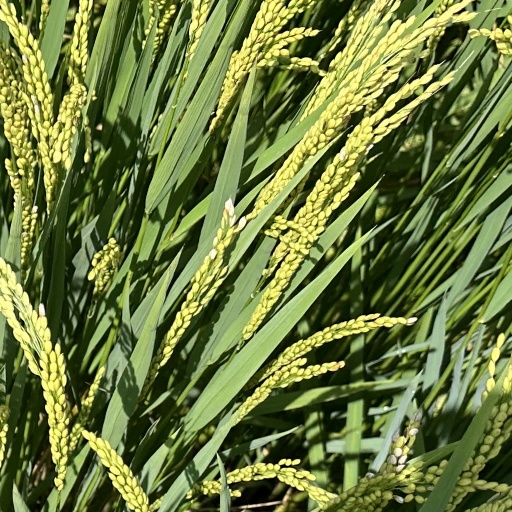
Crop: rice